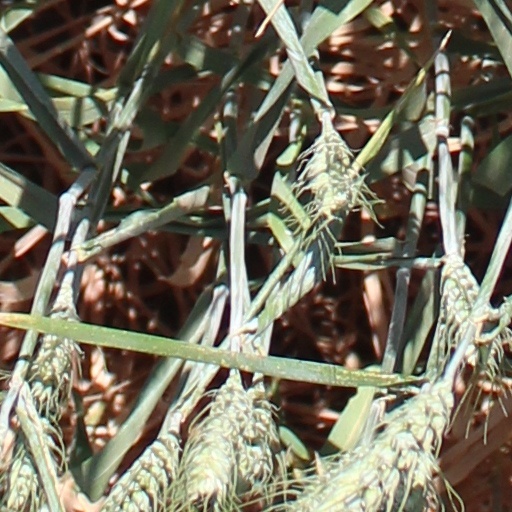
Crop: wheat